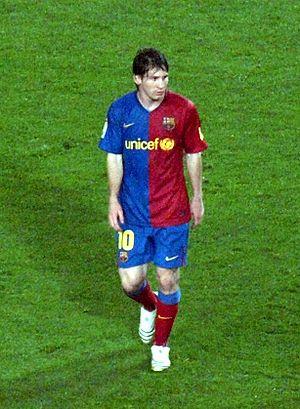
La Ligue des champions 2008–2009 est la 54ᵉ édition de la coupe d'Europe des clubs champions, la 17ᵉ sous l'appellation actuelle «Ligue des champions», et a été marquée par le sacre du FC Barcelone et la consécration de Pep Guardiola.